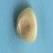
Maize quality: Good